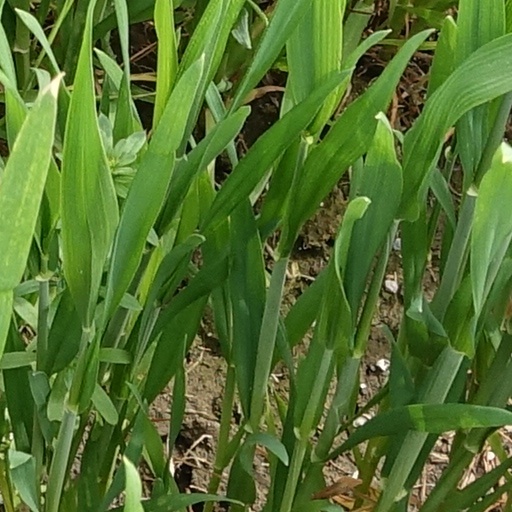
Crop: wheat